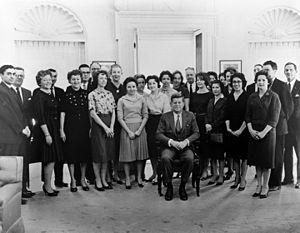
La présidence de John Fitzgerald Kennedy, en tant que 35ᵉ président des États-Unis, dura du 20 janvier 1961 jusqu'à son assassinat le 22 novembre 1963. Membre du Parti démocrate, Kennedy prit ses fonctions après avoir battu le vice-président sortant Richard Nixon, membre du Parti républicain, à l'élection présidentielle de 1960. Il fut remplacé après sa mort par son vice-président Lyndon B. Johnson.